1990 Scotland RAF Shackleton crash

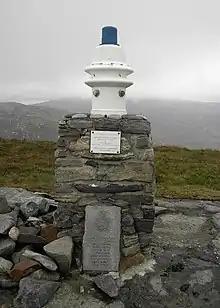
Memorial on Maodal

Two days later, a private notice question in the House of Commons discussed the matter with some stating that cutbacks in the number of aircraft had led to operational inefficiencies. Allan Rogers, then opposition MP for defence, stated that "It is with these cutbacks that we get such tragedies as this. It is a task which has been made extremely difficult in recent years because of cutbacks in operational Shackletons from eleven to six in this squadron."